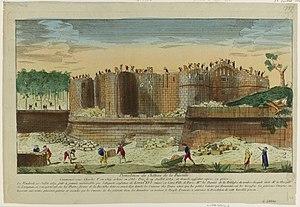
Estampe de la démolition de la Bastille en juillet 1789. Musée de la Révolution française, inventaire N°1984.660
La Bastille ou Bastille Saint-Antoine, anciennement fort et bastide Saint-Anthoine lez Paris, est une forteresse construite au XIVᵉ siècle, à l'emplacement du débouché de la rue Saint-Antoine sur l’actuelle place de la Bastille à Paris. Devenue une prison, elle fut totalement détruite lors de la Révolution française, après l'événement déclencheur devenu une fête nationale en France, la prise de la Bastille du 14 juillet 1789.